Audrey Mosson

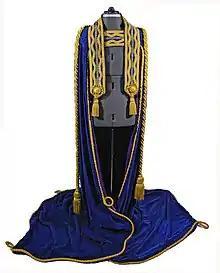
Railway Queen - Velvet Gown

Mosson was born in Preston, Lancashire, she was crowned the 10th Railway Queen of Great Britain at the Railway Carnival and Pageant held at 12Belle Vue, Manchester in August 1935 when she was 15 years old. Later in 1935, she turned on the Blackpool Illuminations, an annual lights festival in Blackpool. 50 years later, she again turned on the Blackpool Illuminations alongside actress Joanna Lumley.